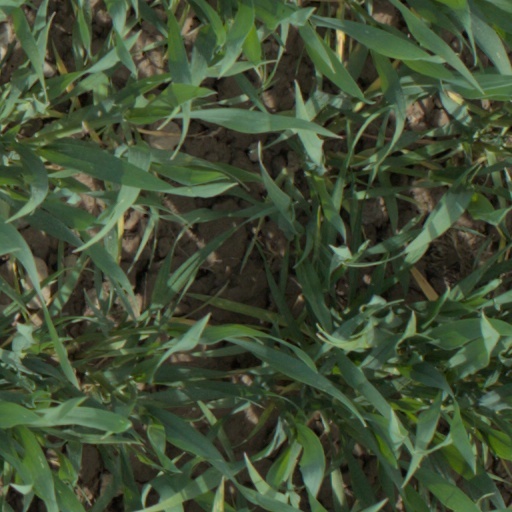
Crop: wheat